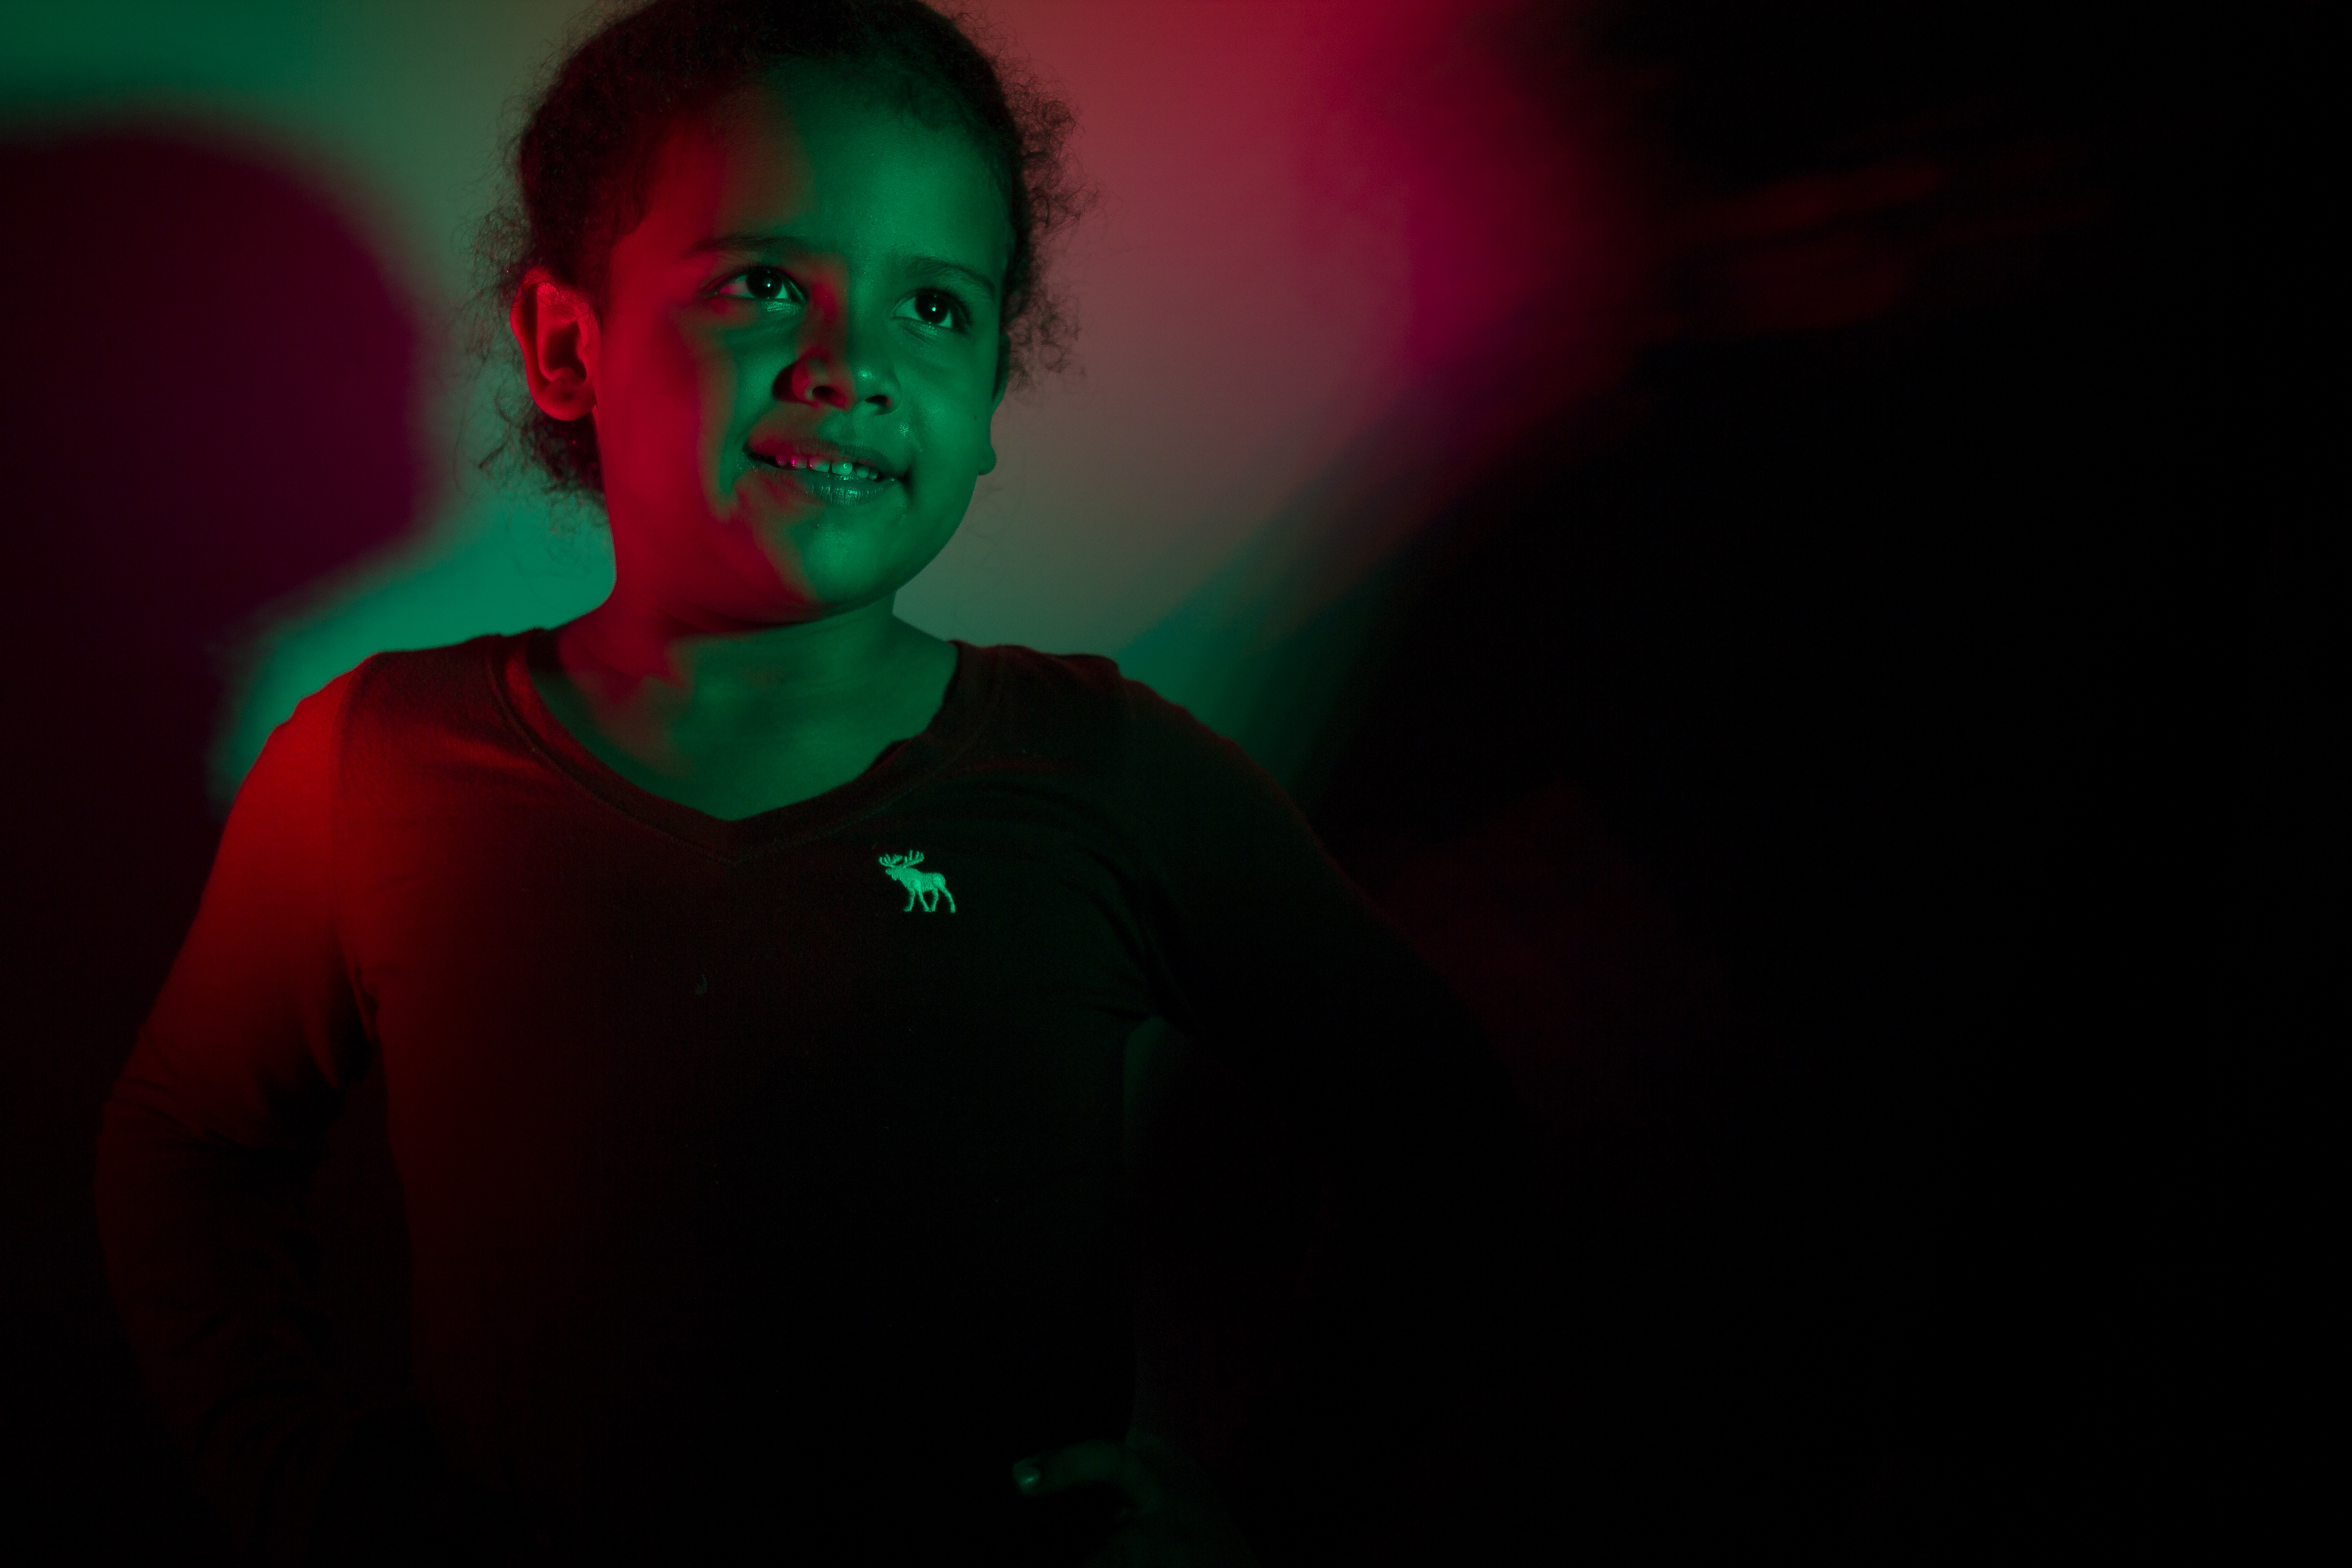
music, light, concert, red, color, darkness, stage, performance, singing, entertainment